Maurice Rocco

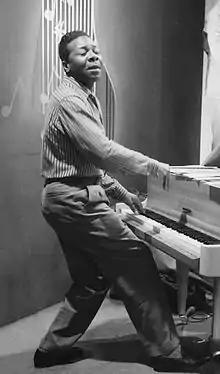
Maurice Rocco in 1960

Maurice Rockhold was born in 1915 in Oxford, Ohio to a music teacher mother. His mother taught him piano starting at a young age, but did not interfere with his interest in rhythm playing as long as he finished his lessons.